Strange Worlds (Avon Comics)

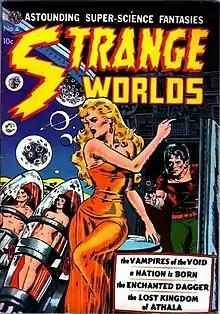
Avon's "Strange Worlds" #4 (Jan. 1952). Cover art by penciler Wally Wood and unknown inker.

Strange Worlds is an American science-fiction anthology comic-book series published by Avon Comics over 15 issues between November 1950 and September/October 1955. The series ran in two sequences. Issues #1–10 ran cover-dated November 1950 to November 1952. No issues #11–17 were released, and the series began publication again with #18, having taken over the numbering of the defunct Avon comic "Eerie". This second sequence ran through issue #22 (Oct./Nov. 1954 – Sept./Oct. 1955).